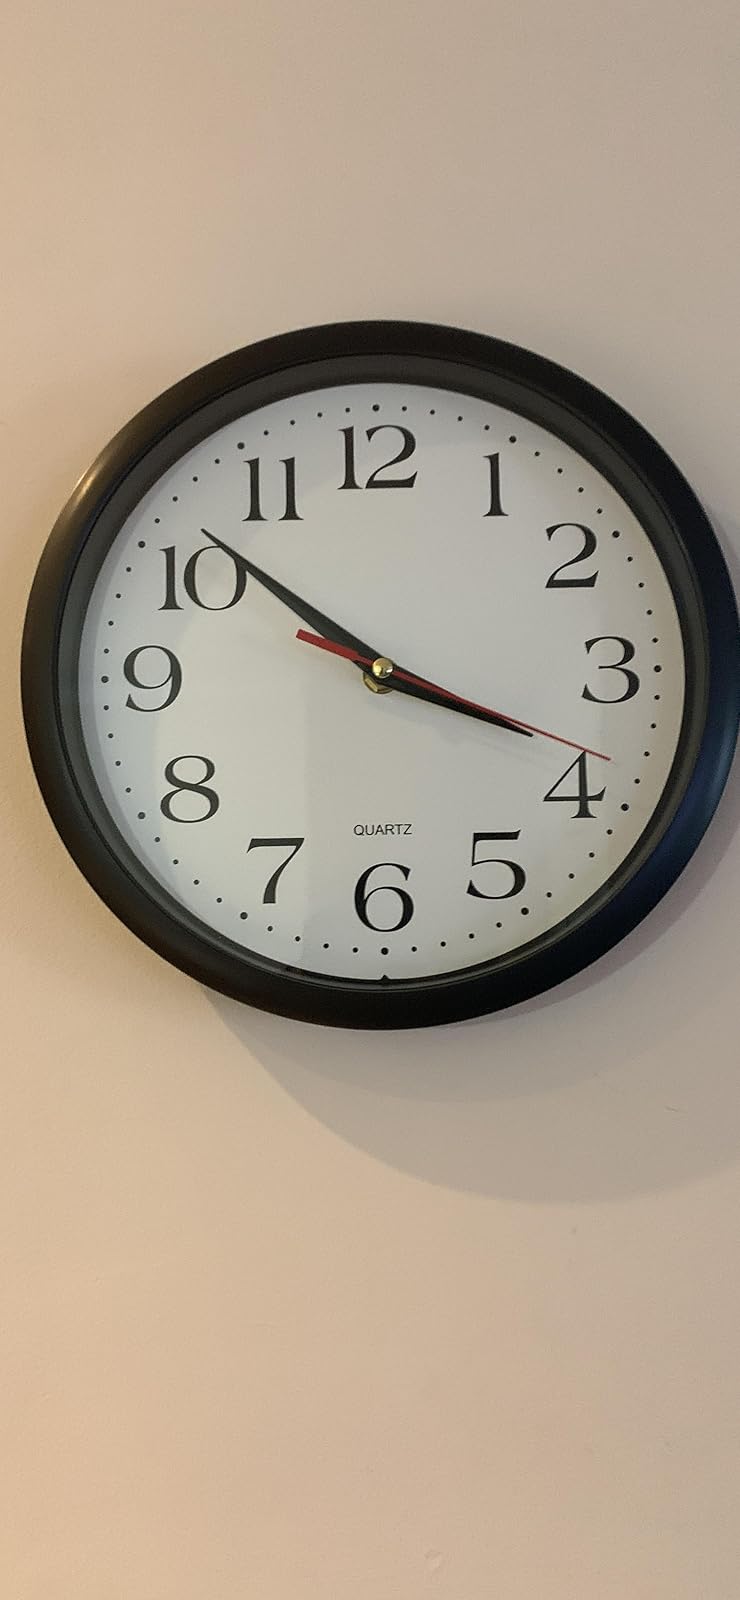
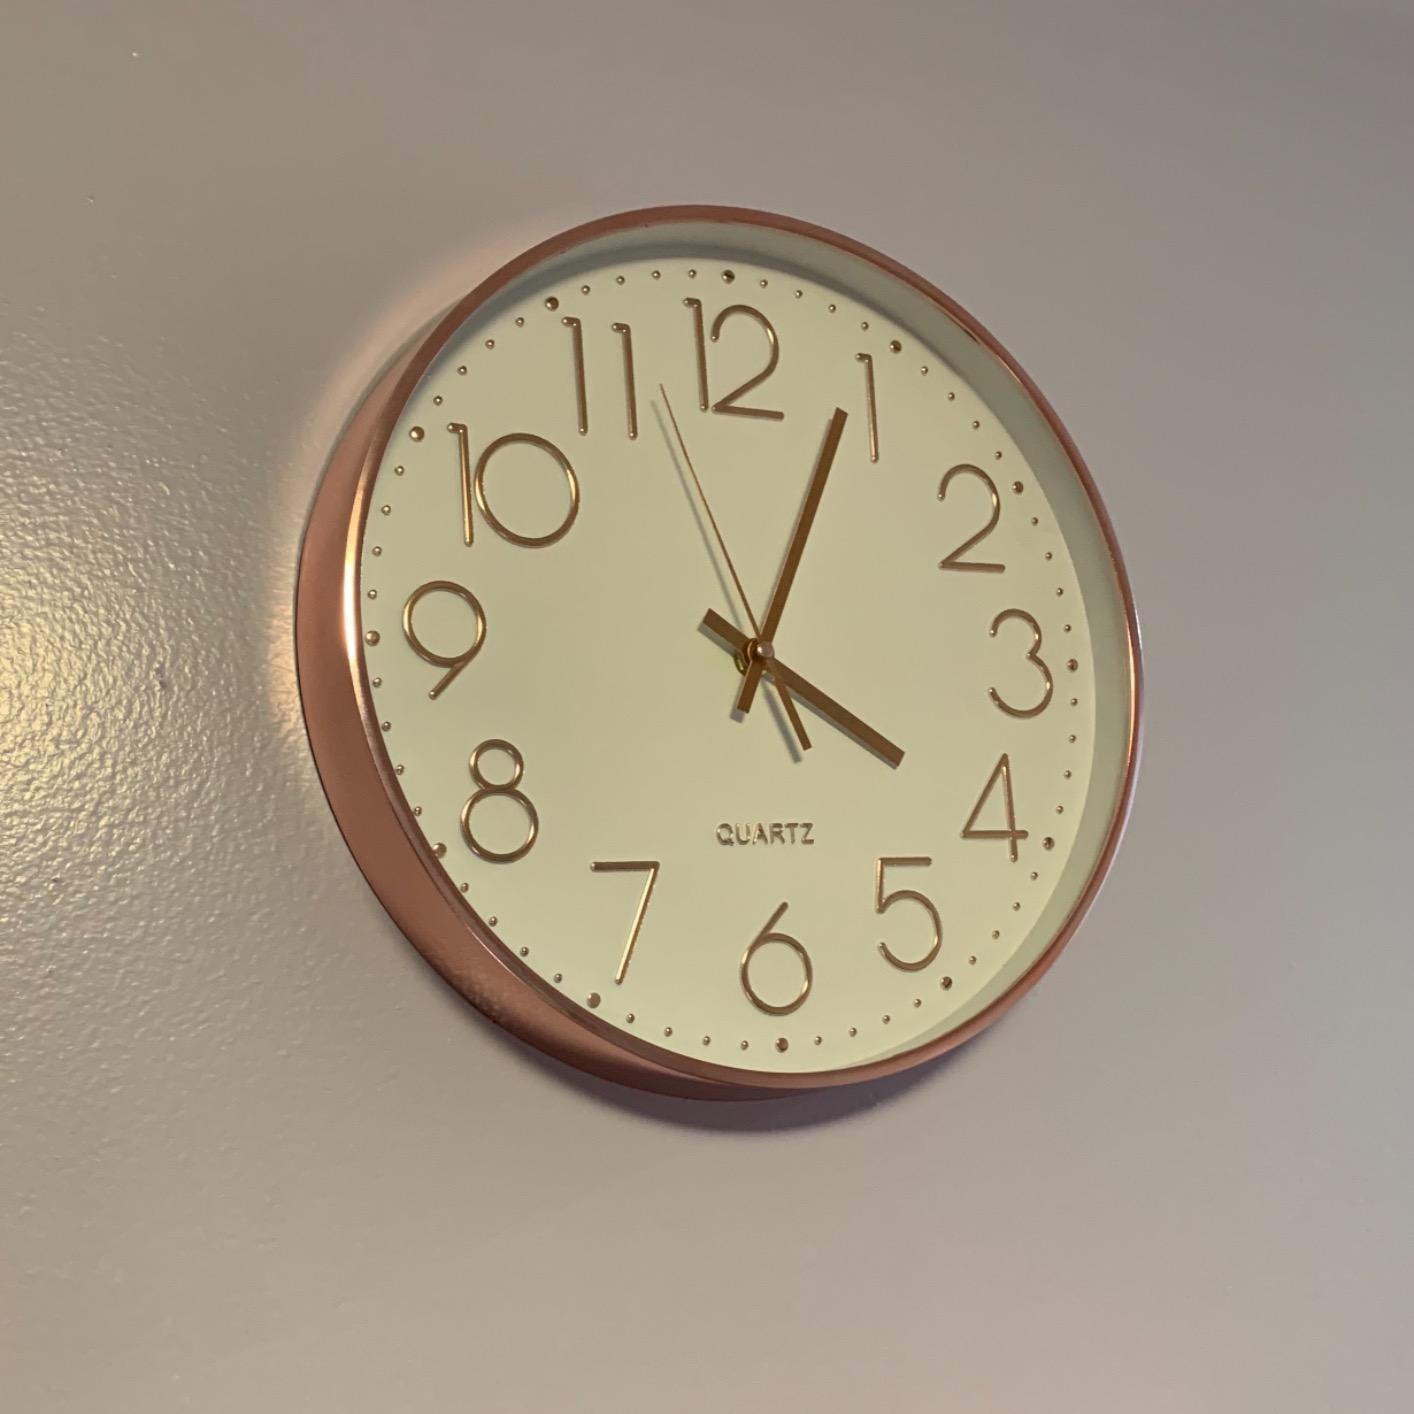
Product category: clock
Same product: no